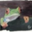
Label: frog